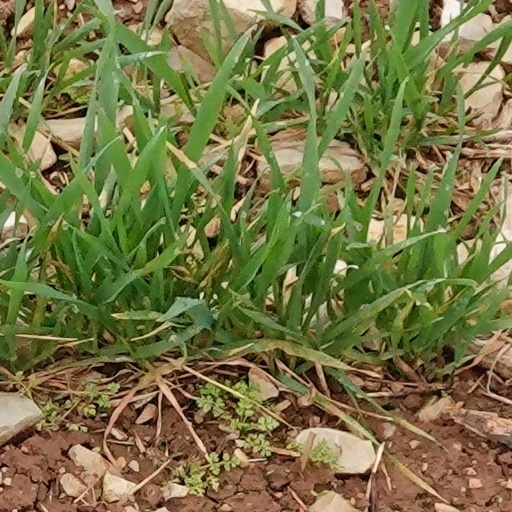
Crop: wheat